Enrica Lexie case

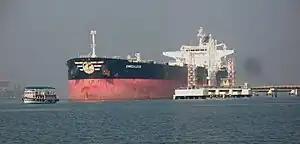
"Enrica Lexie", the ship involved in the case

The "Enrica Lexie" case was an international controversy about a shooting off the western coast of India. On 15 February 2012, two Indian fishermen were killed off the coast of Kerala, India, aboard "St. Antony". India alleged that two Italian marines aboard the Italian-flagged commercial oil tanker MB killed the fishermen. Shortly after the incident, the Indian Navy intercepted "Enrica Lexie" and detained the two Italian marines. That sparked a conflict over legal jurisdiction and functional immunity between the governments of India and Italy.